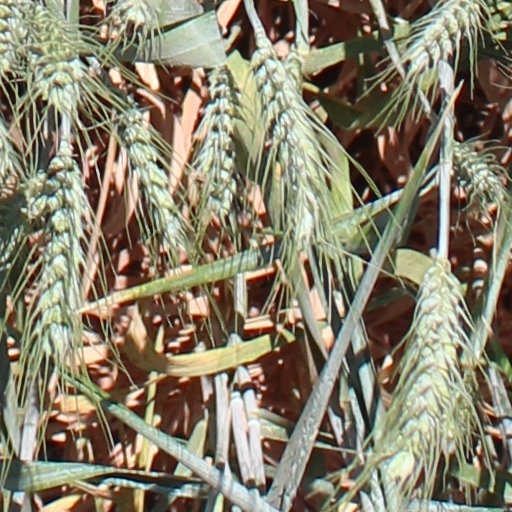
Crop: wheat